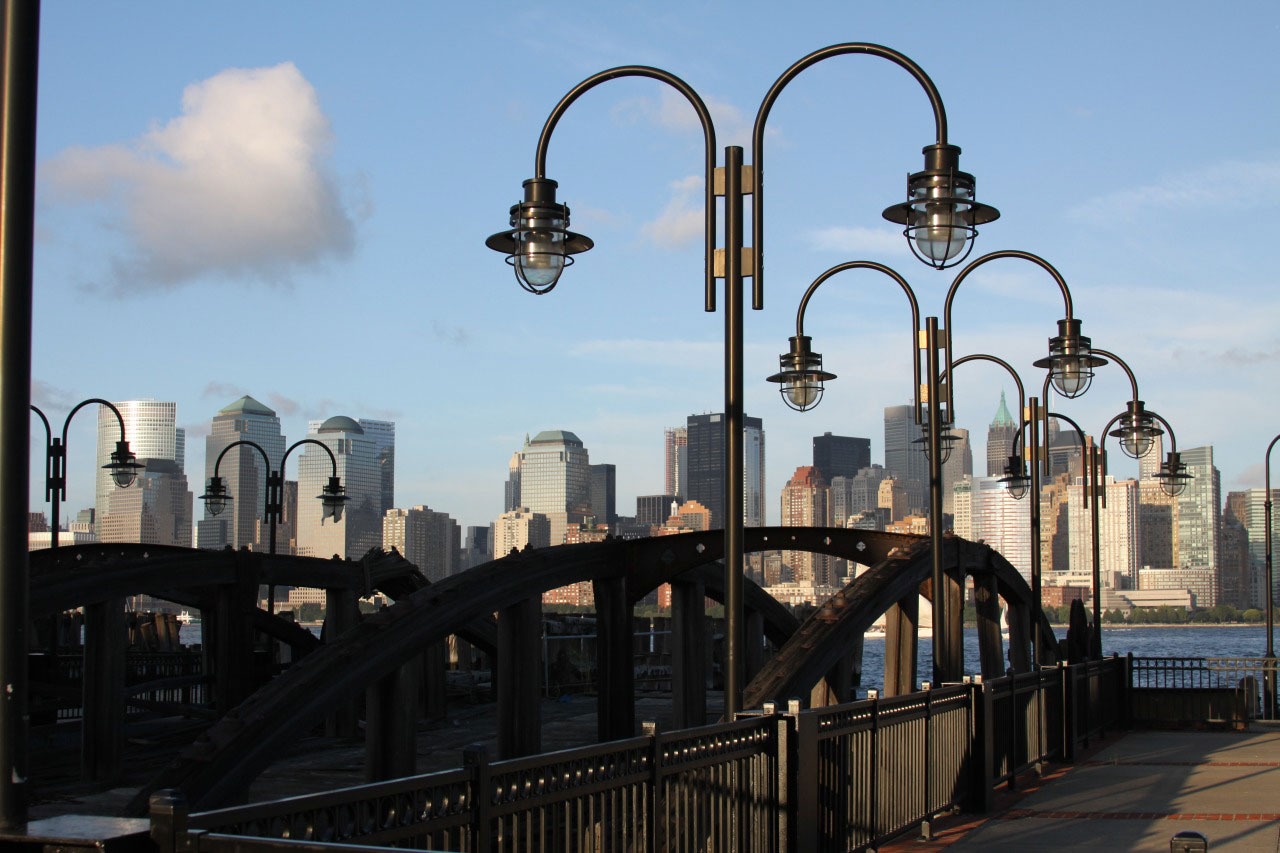
light, architecture, sky, bridge, skyline, building, city, river, cityscape, downtown, transport, arch, boathouse, landmark, street light, lamp, lighting, clouds, human settlement